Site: brandenburg
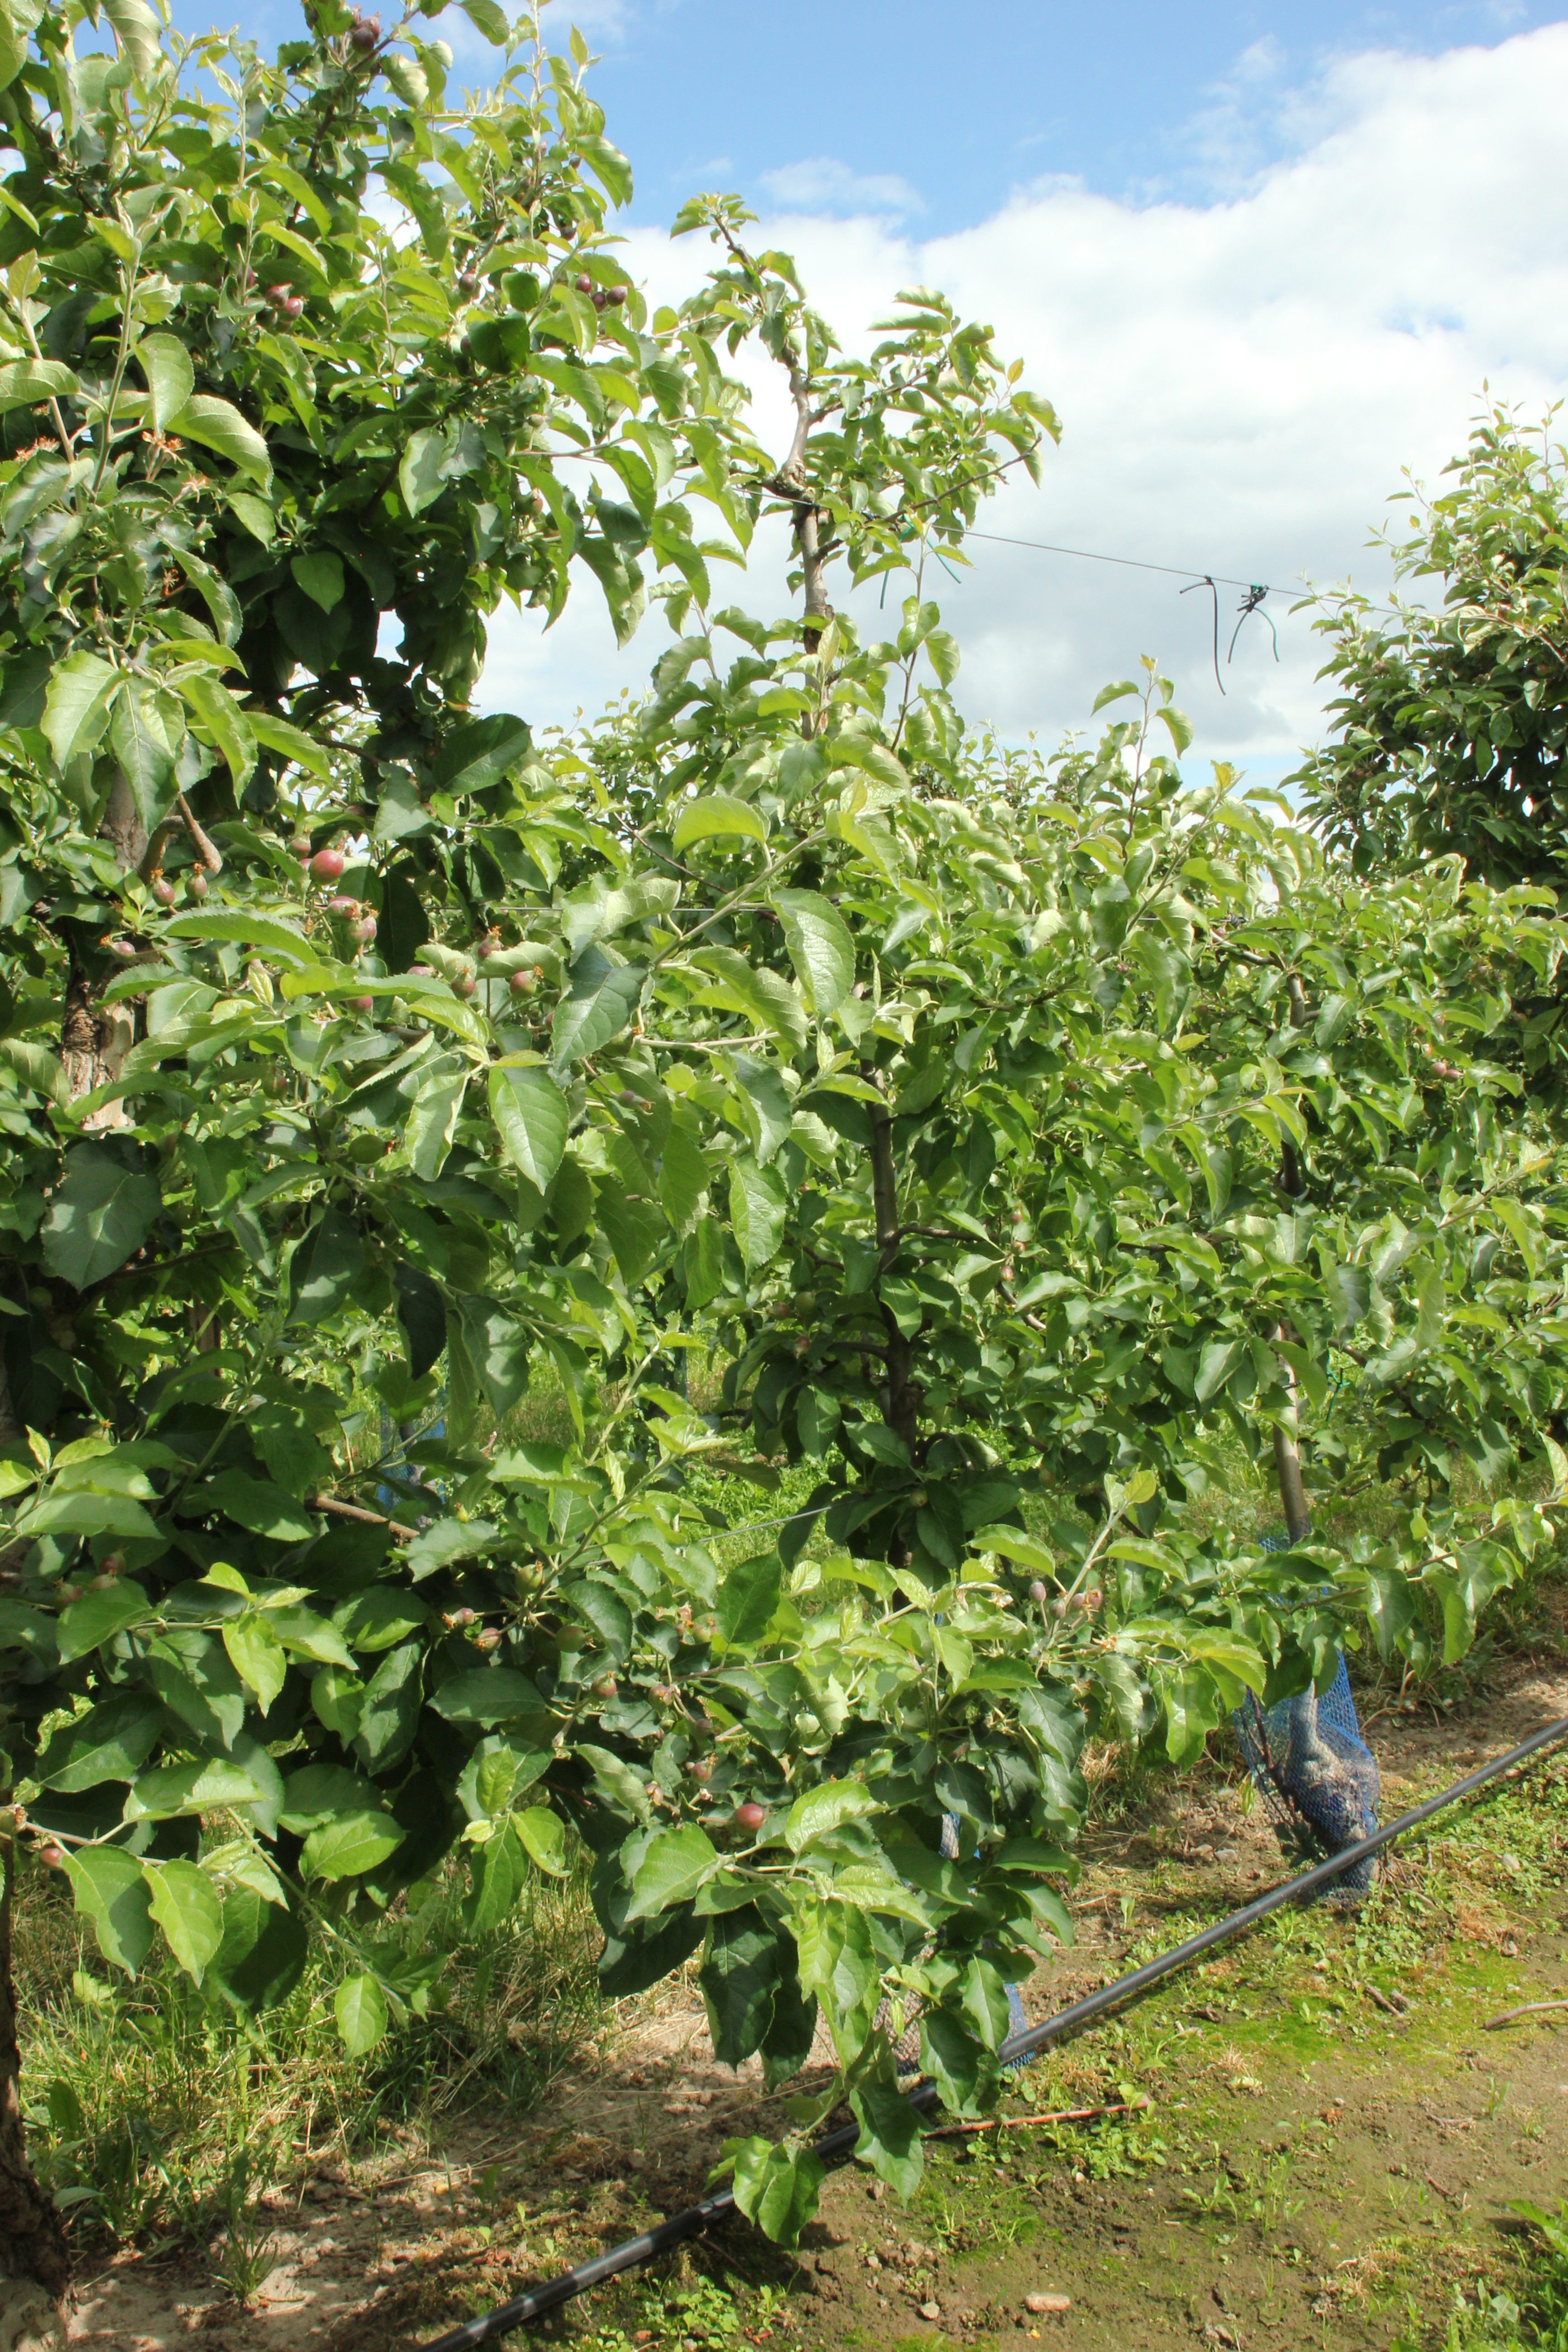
Growth stage (BBCH 72): Development of fruit